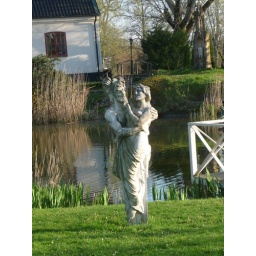
Haha, crazy weird statue at the castle we were at [the lake was by the castle]